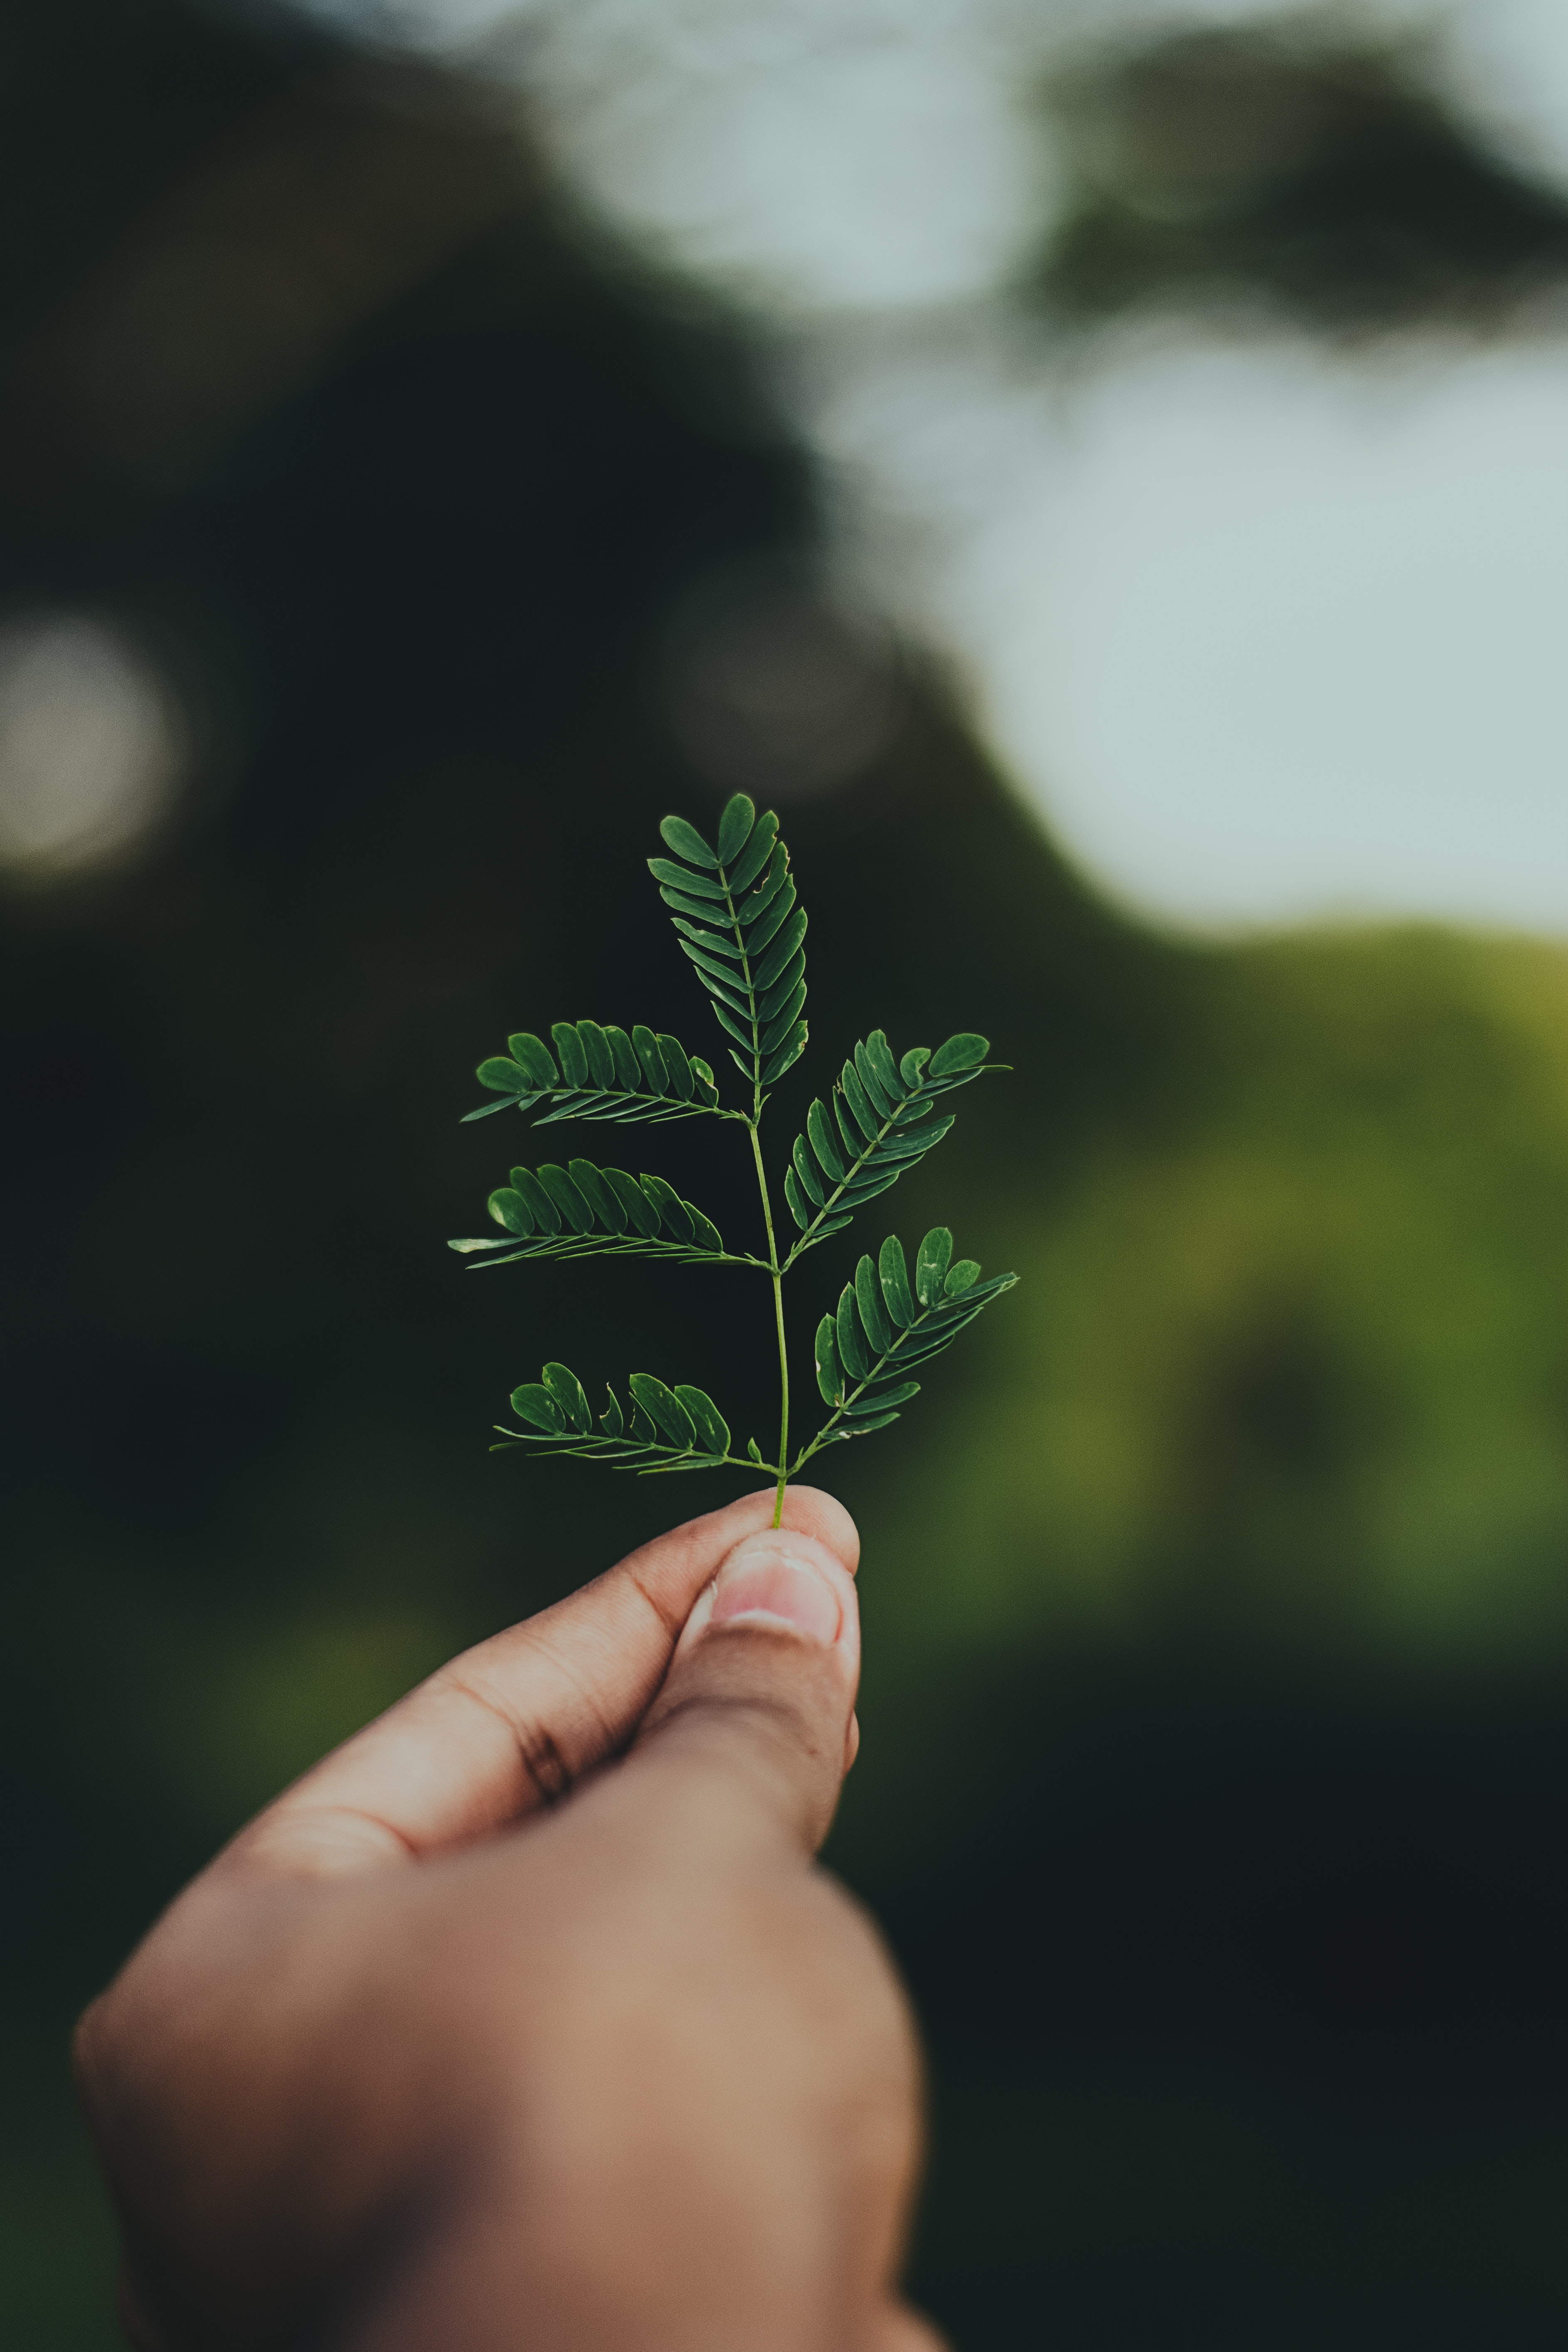
green, leaf, nature, hand, finger, natural environment, plant, sky, spring, botany, branch, flower, tree, close up, plant stem, organism, photography, grass, adaptation, sunlight, nail, forest, macro photography, twig